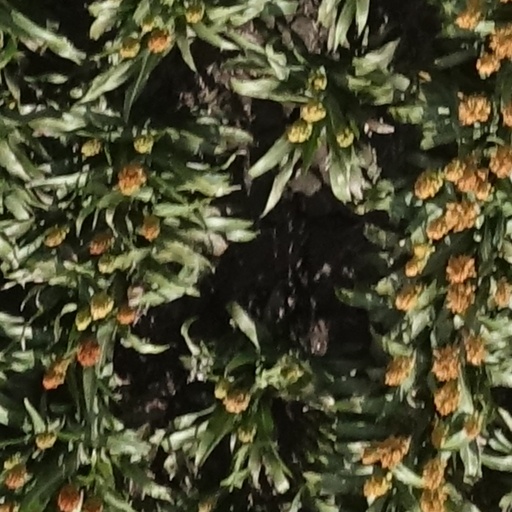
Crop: sorghum